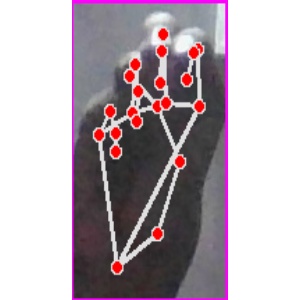
अक्षर: ङ